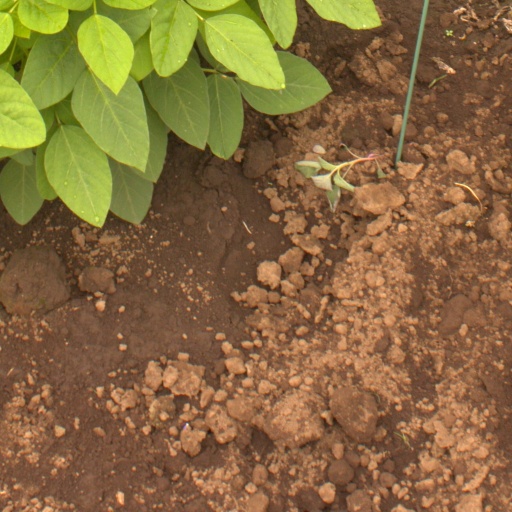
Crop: soybean